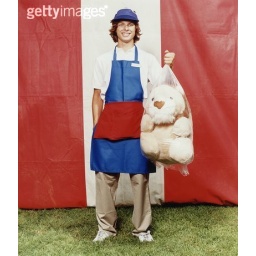
Teenage boy (16-18) in blue apron holding stuffed toy lion